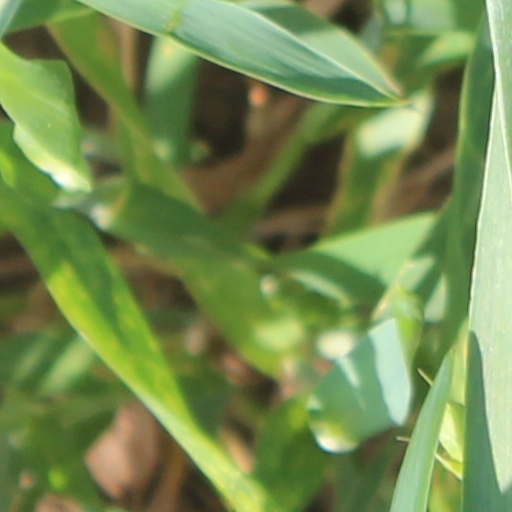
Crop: wheat